Ovarian cancer

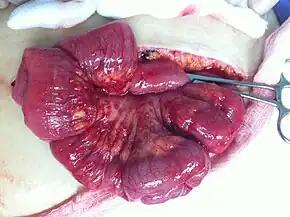
Ovarian adenocarcinoma deposit in the mesentery of the small bowel

Immature, or solid, teratomas are the most common type of ovarian germ cell tumor, making up 40–50% of cases. Teratomas are characterized by the presence of disorganized tissues arising from all three embryonic germ layers: ectoderm, mesoderm, and endoderm; immature teratomas also have undifferentiated stem cells that make them more malignant than mature teratomas (dermoid cysts). The different tissues are visible on gross pathology and often include bone, cartilage, hair, mucus, or sebum, but these tissues are not visible from the outside, which appears to be a solid mass with lobes and cysts. Histologically, they have large amounts of neuroectoderm organized into sheets and tubules along with glia; the amount of neural tissue determines the histologic grade. Immature teratomas usually only affect one ovary (10% co-occur with dermoid cysts) and usually metastasize throughout the peritoneum. They can also cause mature teratoma implants to grow throughout the abdomen in a disease called growing teratoma syndrome; these are usually benign but will continue to grow during chemotherapy, and often necessitate further surgery. Unlike mature teratomas, immature teratomas form many adhesions, making them less likely to cause ovarian torsion. There is no specific marker for immature teratomas, but carcinoembryonic antigen (CEA), CA-125, CA19-9, or AFP can sometimes indicate an immature teratoma.